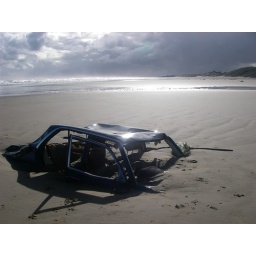
A car buried deep in the sand at 90 Mile Beach.